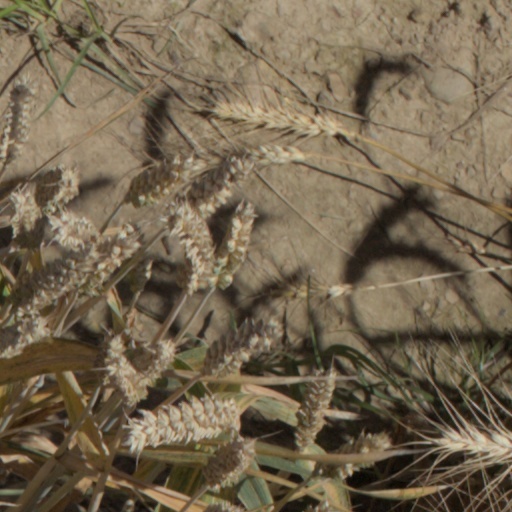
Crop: wheat